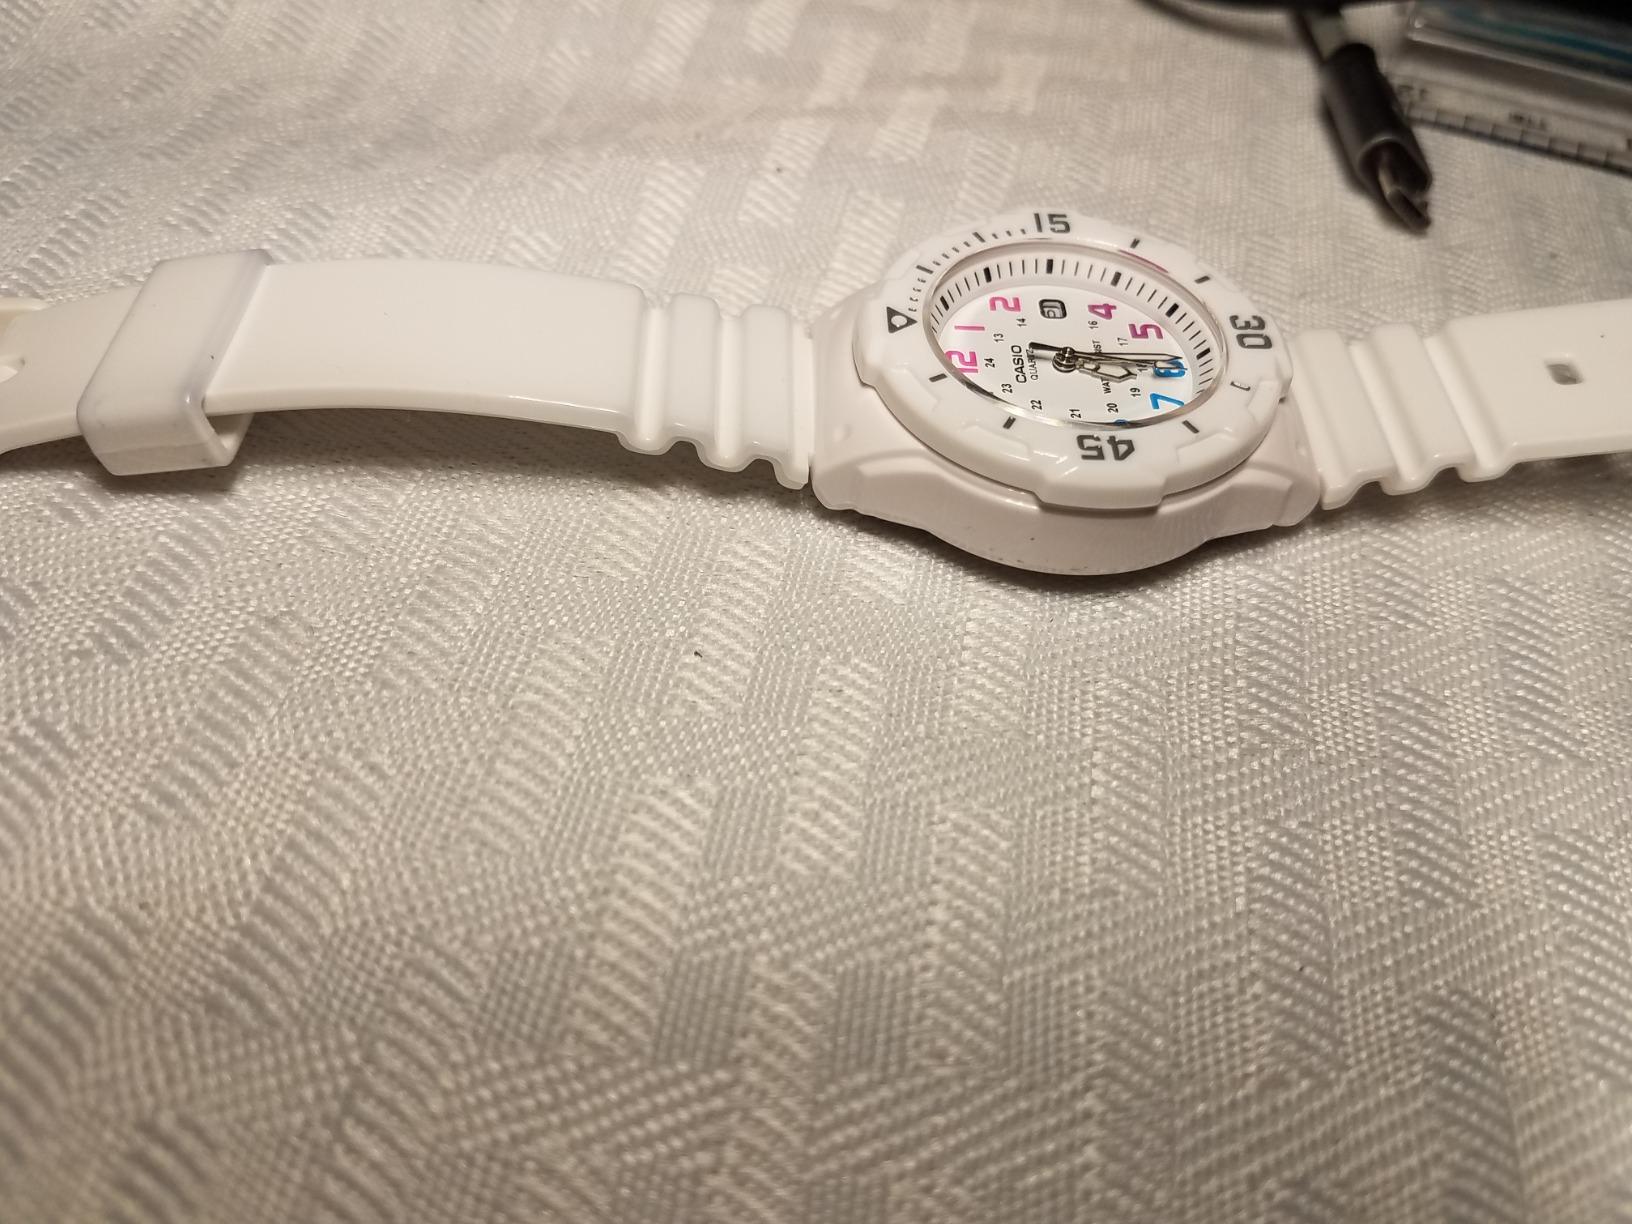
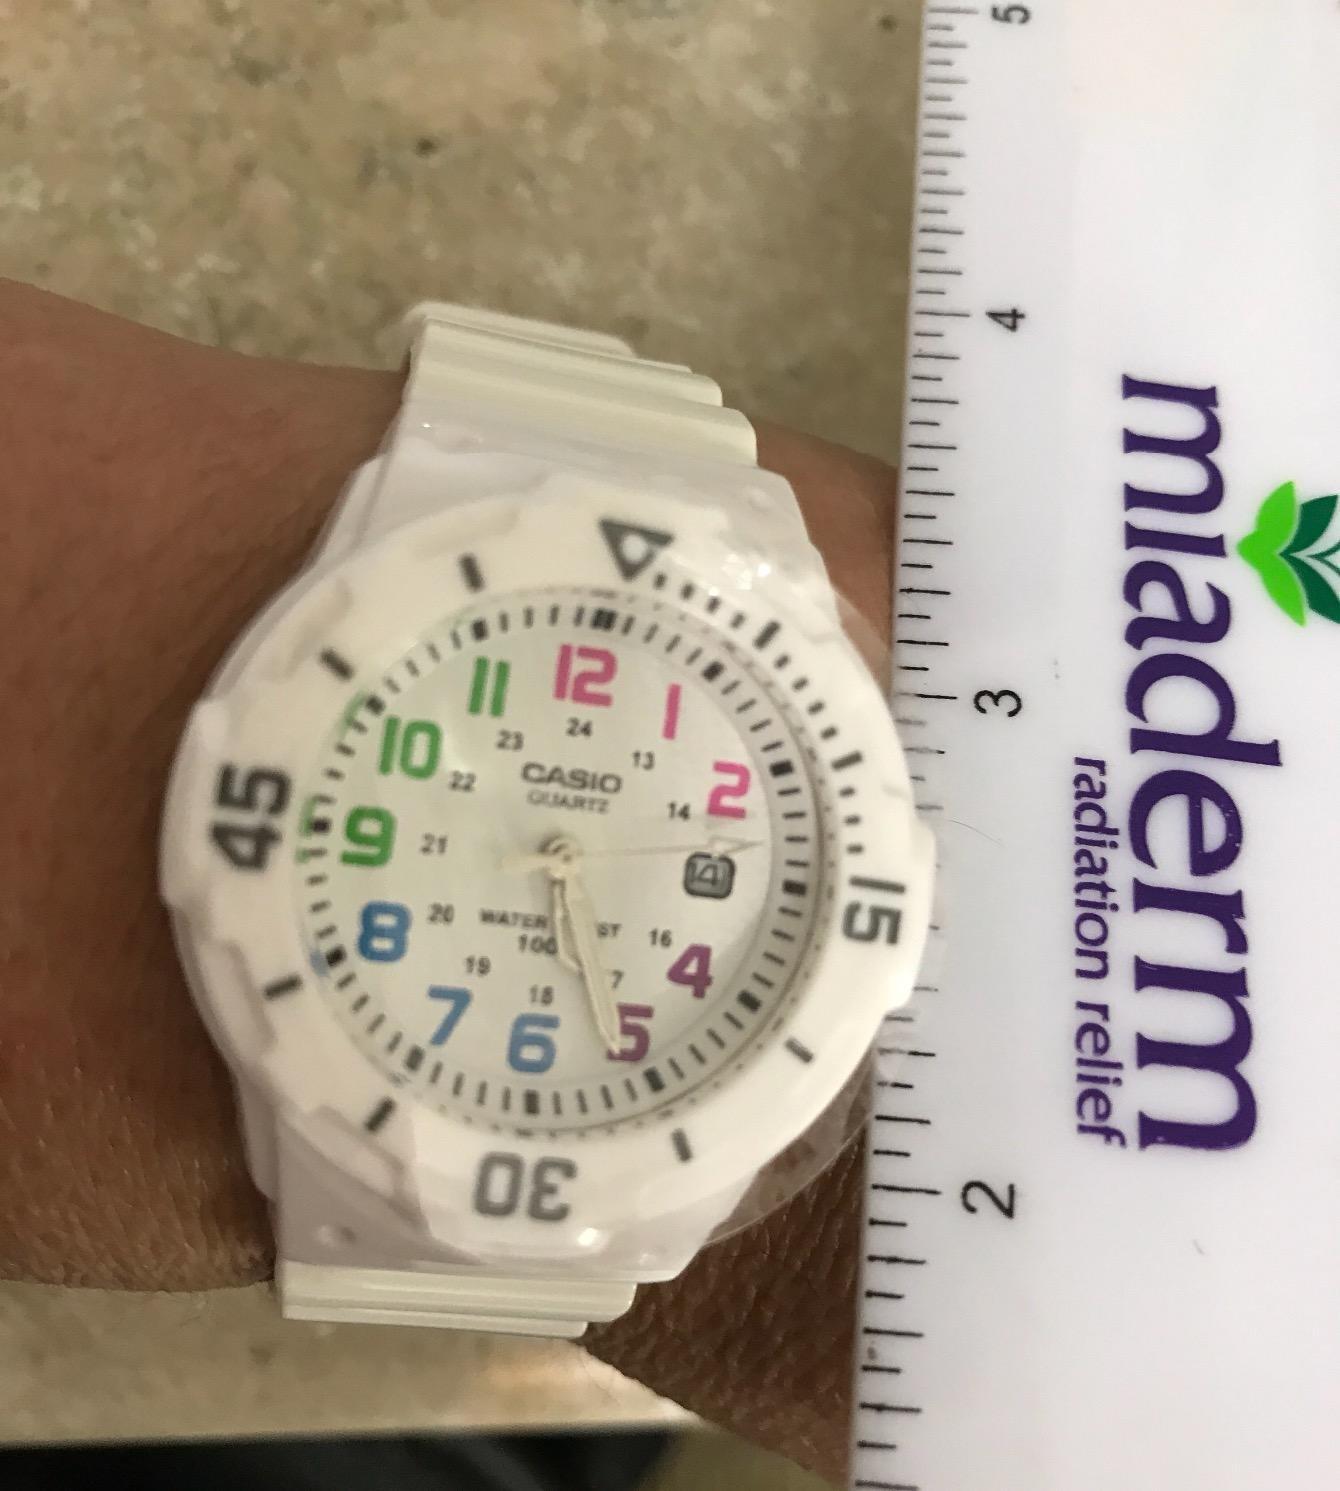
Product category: accessories_watch
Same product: yes